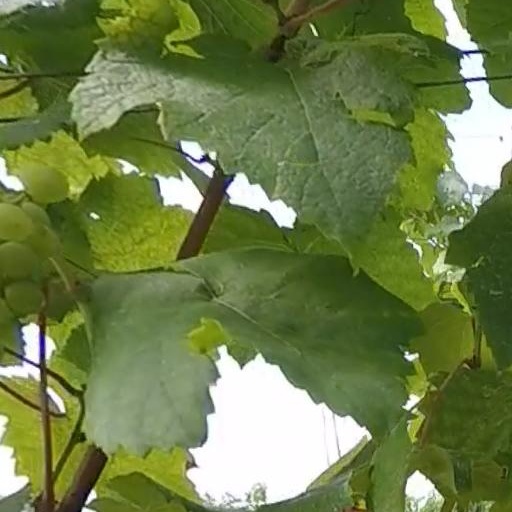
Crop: grape